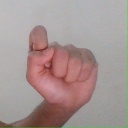
अक्षर: घ